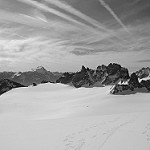
Label: B & W